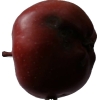
Label: Apple 18